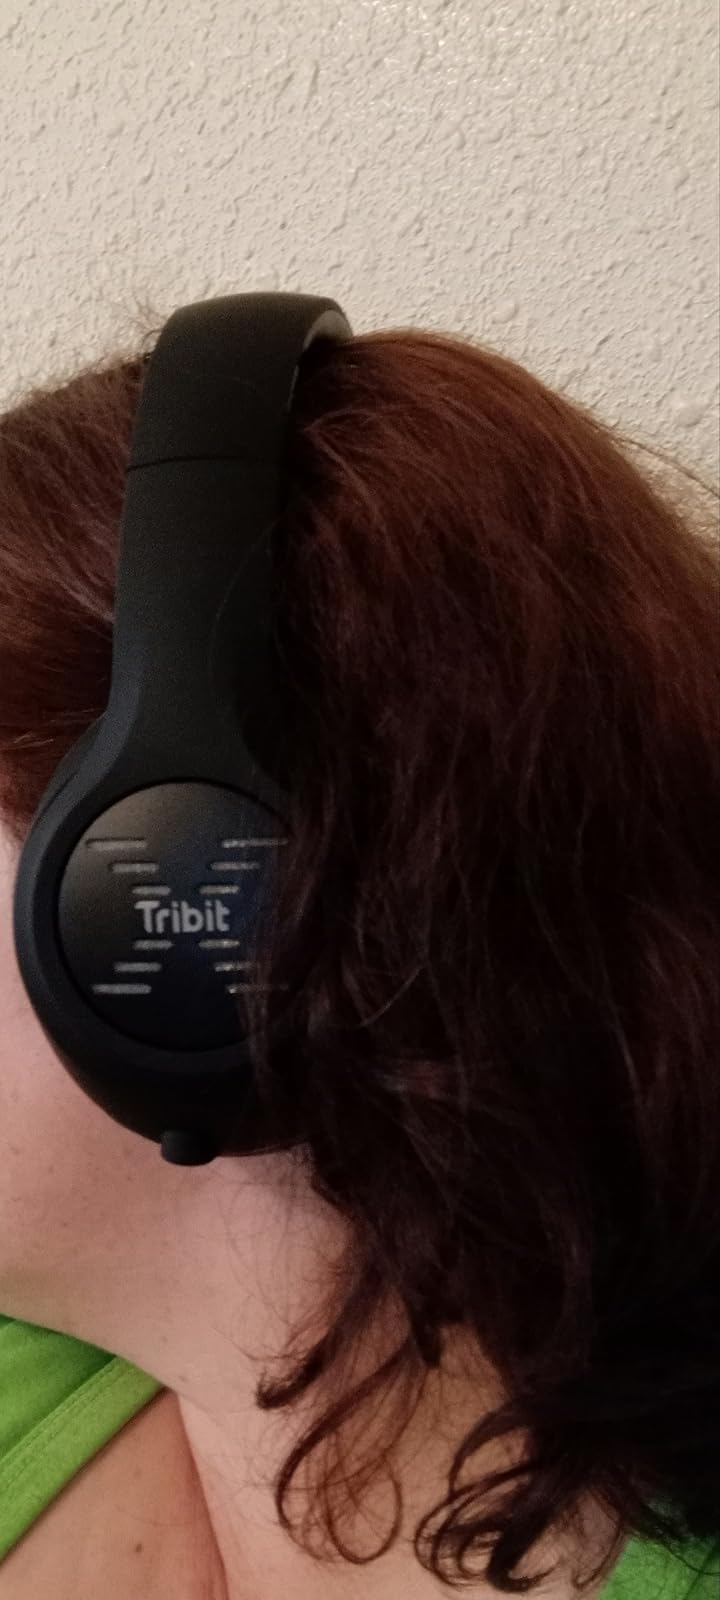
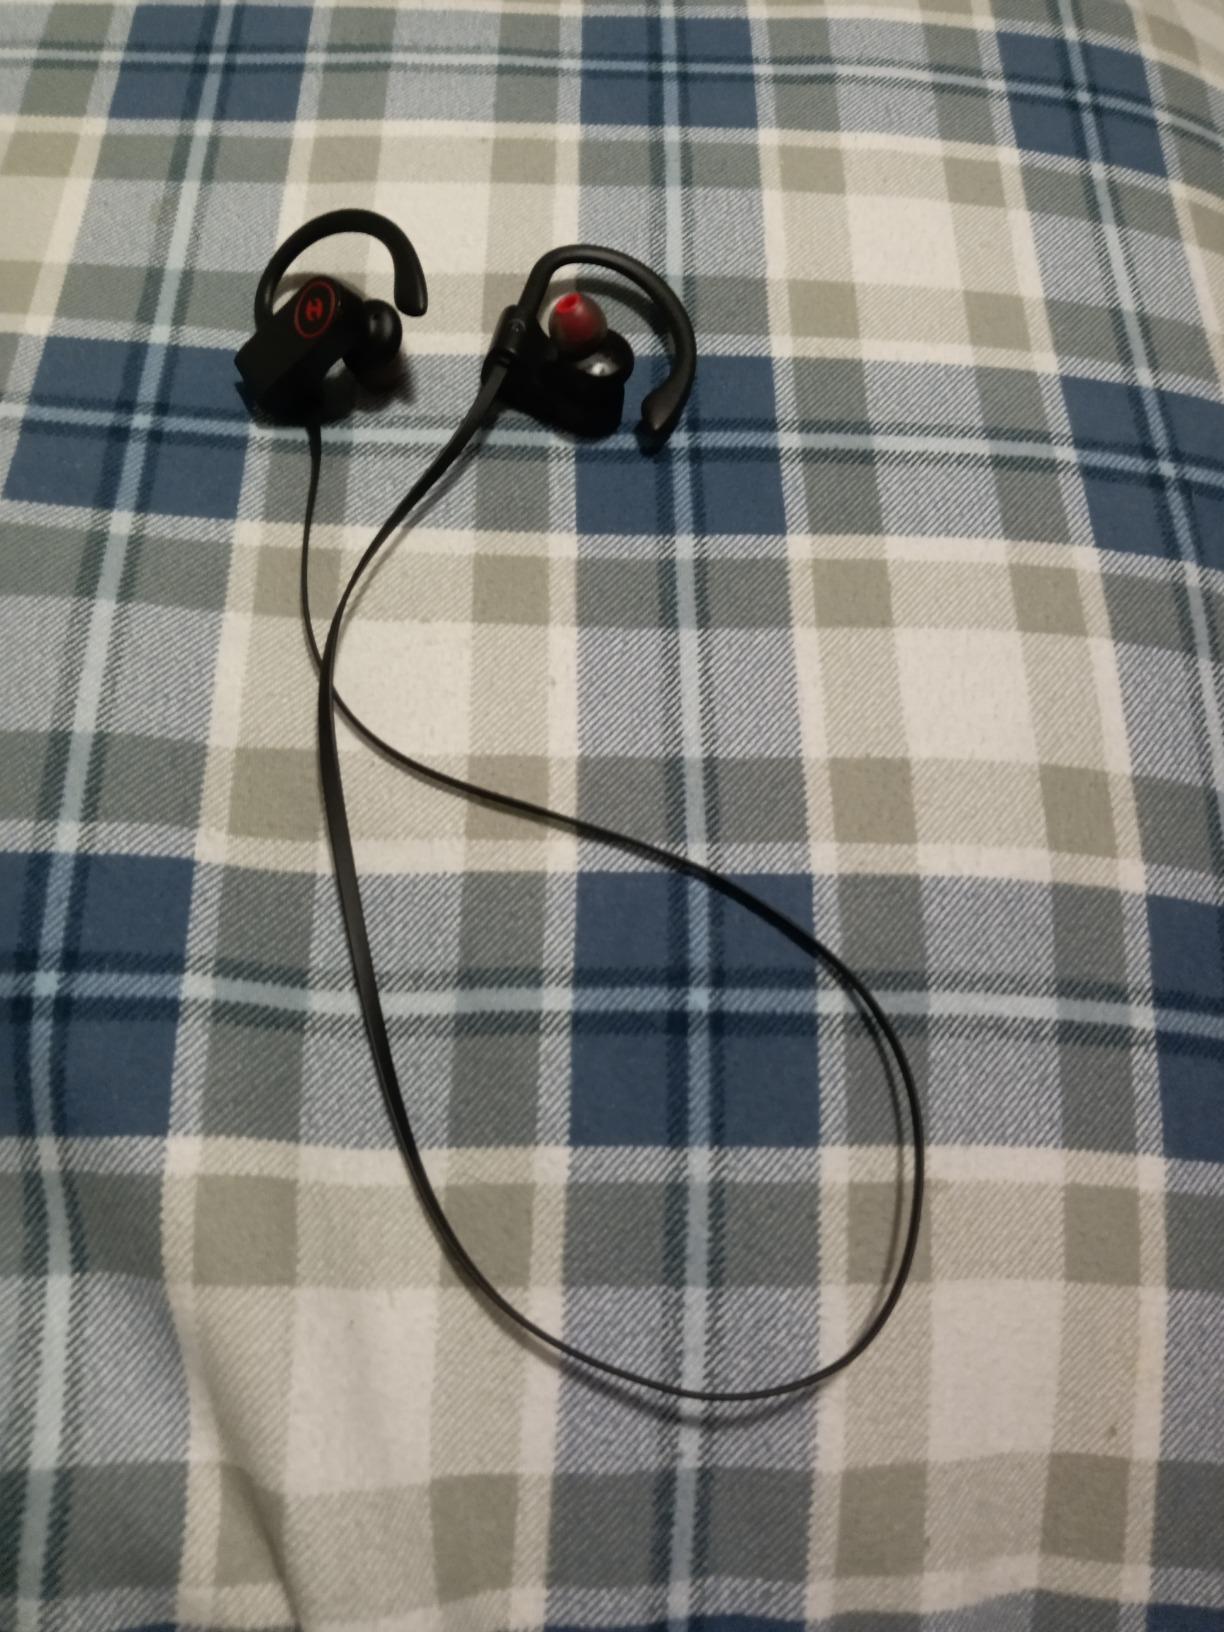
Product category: headphones
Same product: no